Massimo Cialente

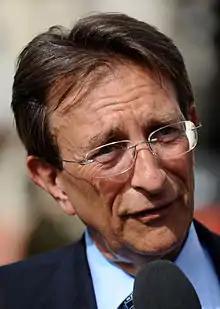
Massimo Cialente in Piazza Duomo in L'Aquila for the tribute to the 9th Alpine Regiment returned from the mission in Afghanistan

Massimo Cialente (born 1 June 1952) is an Italian politician and doctor. He is member of the Democratic Party and was born in L'Aquila, Italy. Cialente is married and has three children.